Methylammonium halide

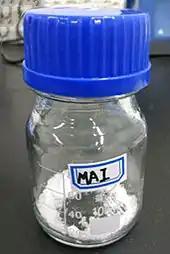
powder

These salts are components of perovskite solar cells, which are being evaluated for commercialization. The iodide is the most commonly used. Magneto-optical data storage concepts are also being testing based on various ammonium halides.